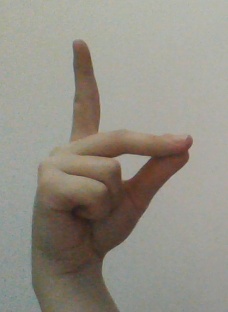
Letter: ta